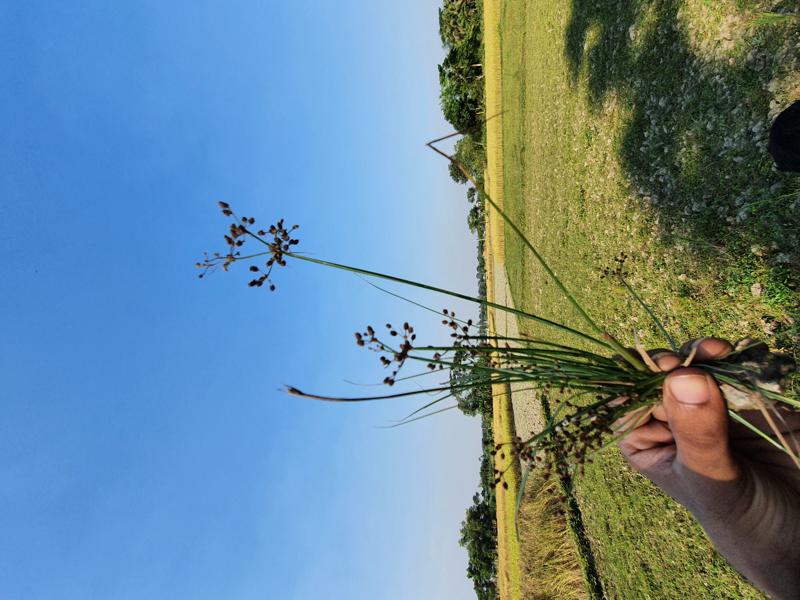
Weed species: Fimbristylis littoralis